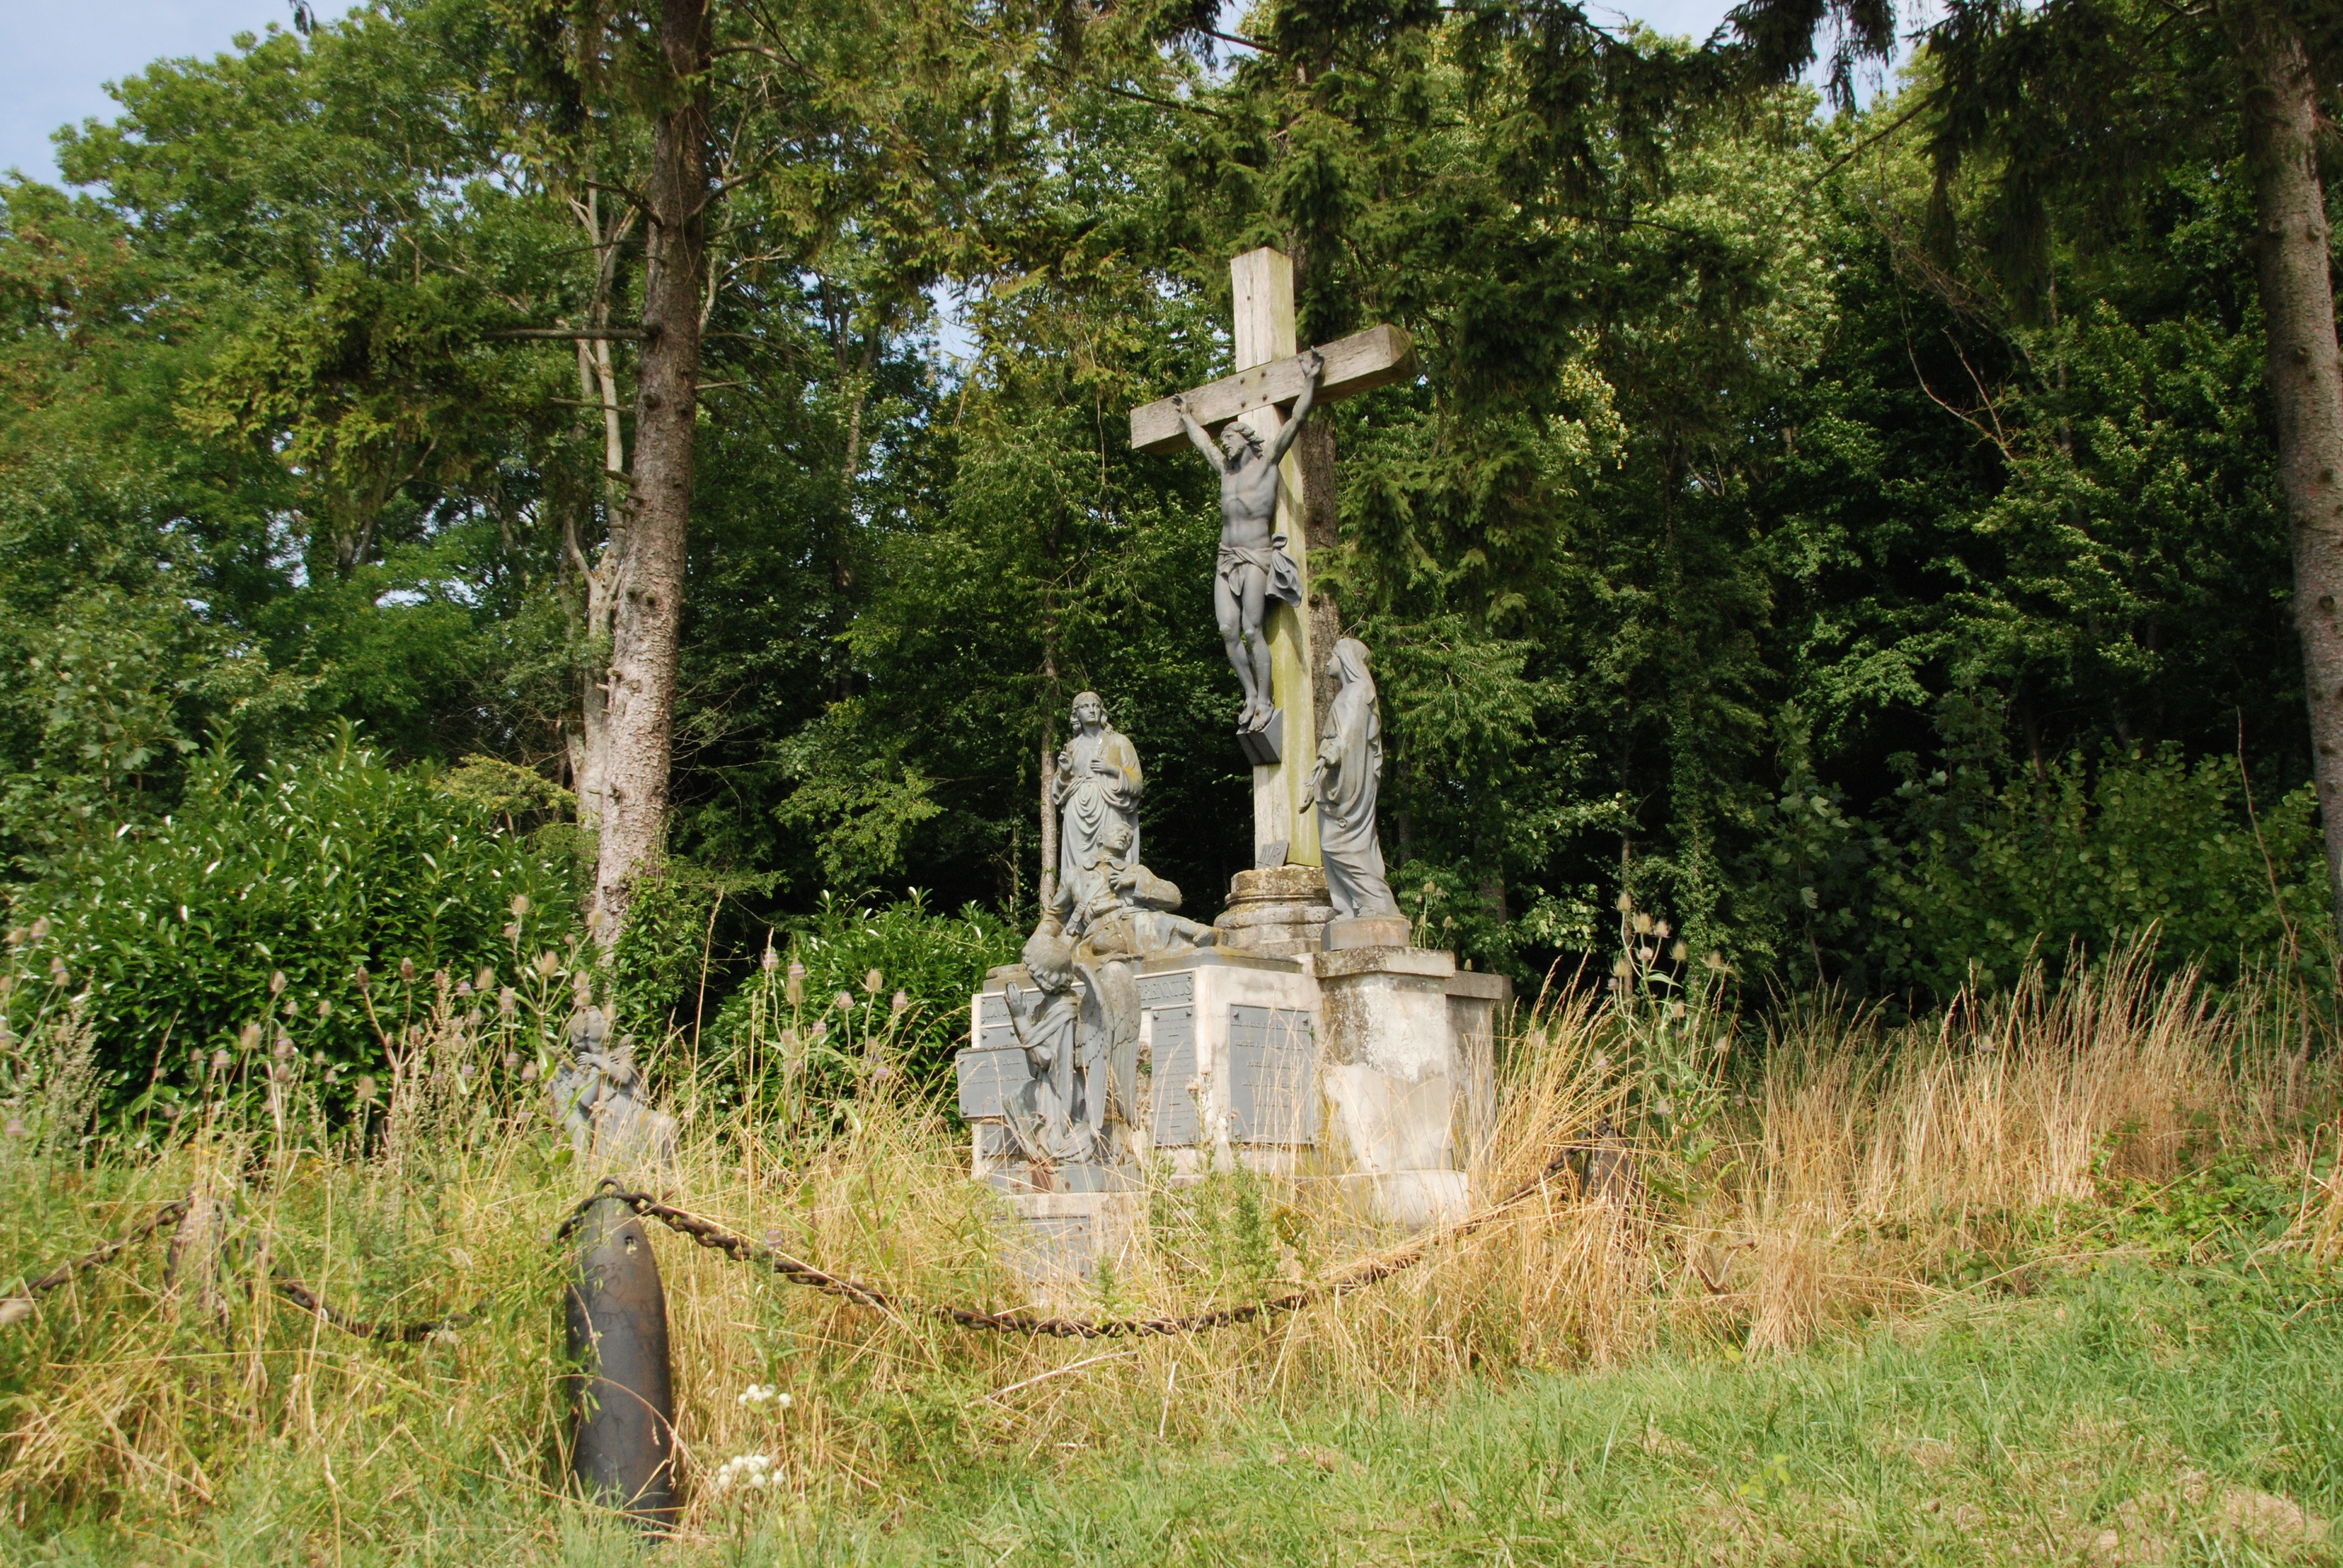
tree, monument, religion, cross, cemetery, sculpture, christ, faith